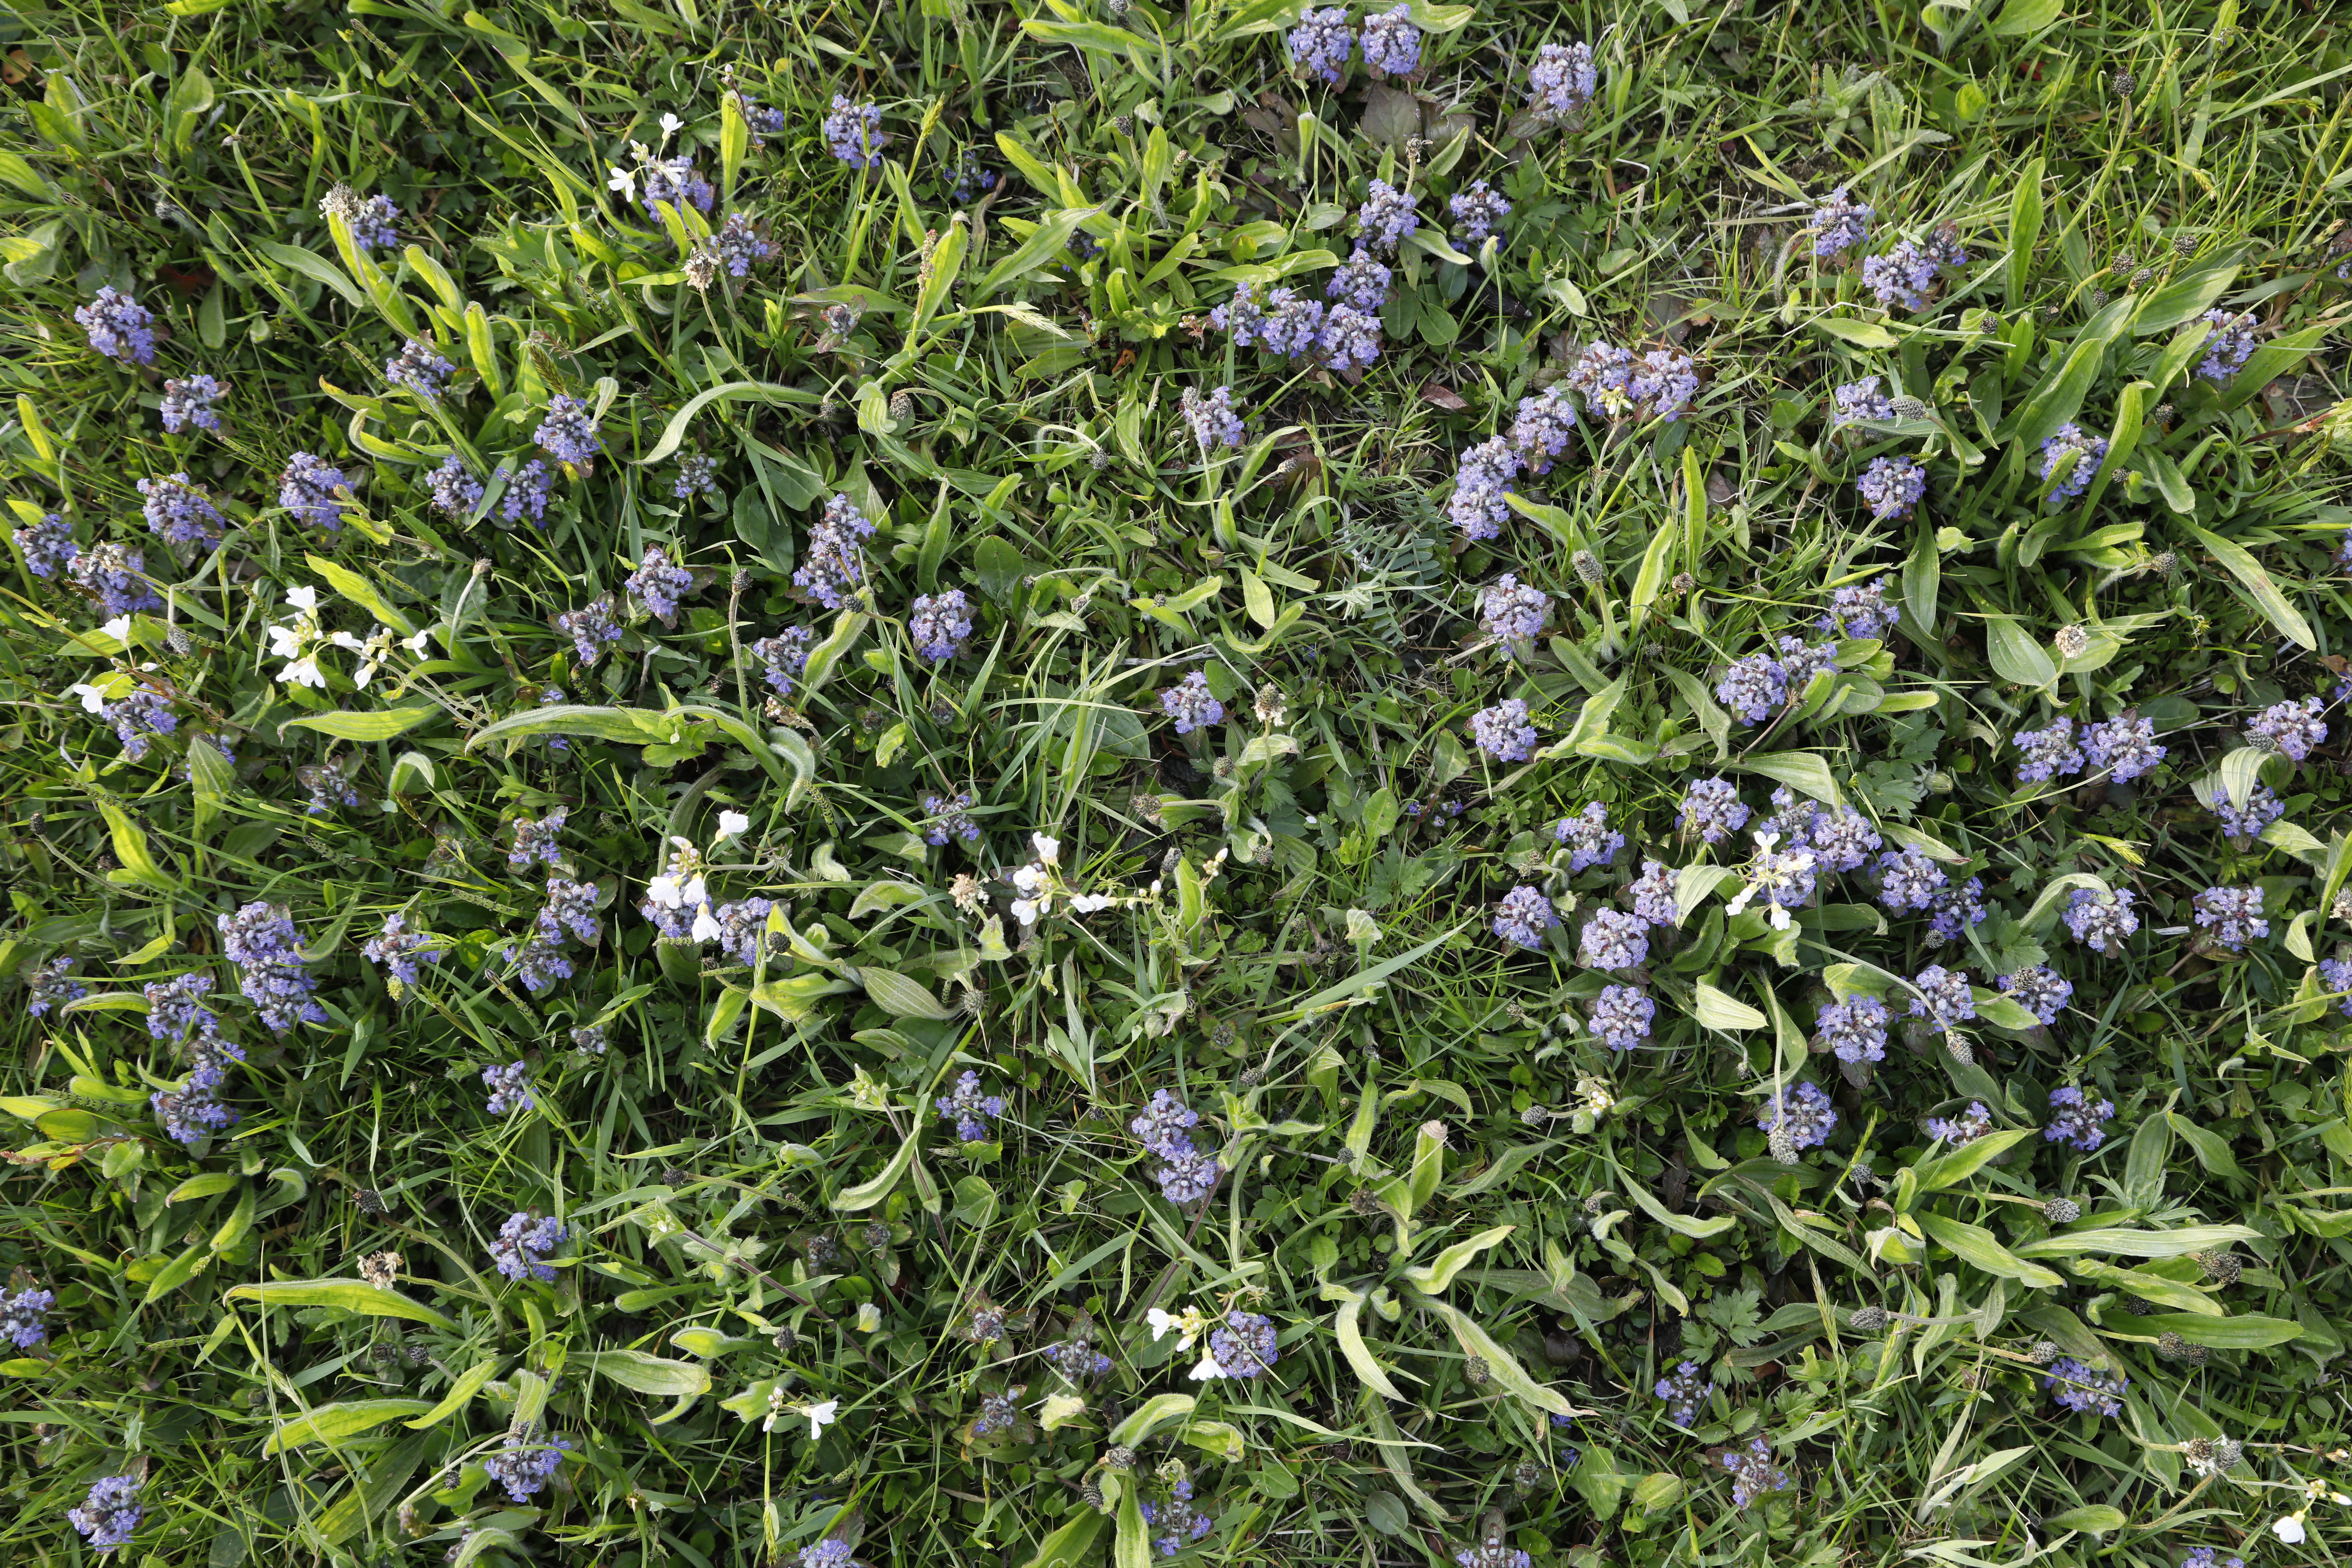
Plant species: Cardamine pratensis, Plantago lanceolata, Ajuga reptans